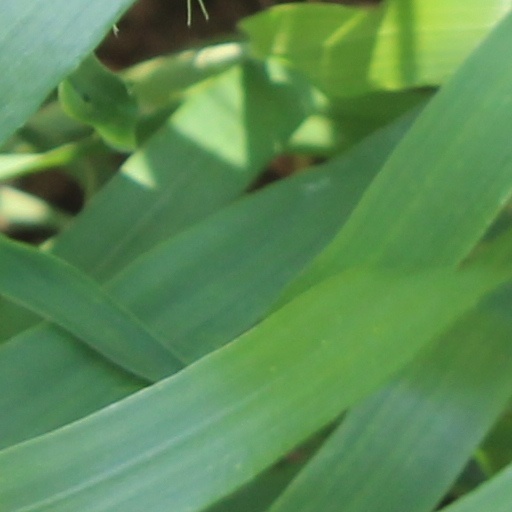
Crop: wheat